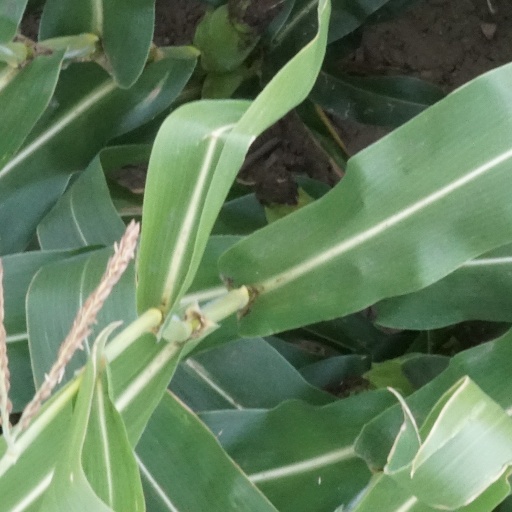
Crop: maize; corn